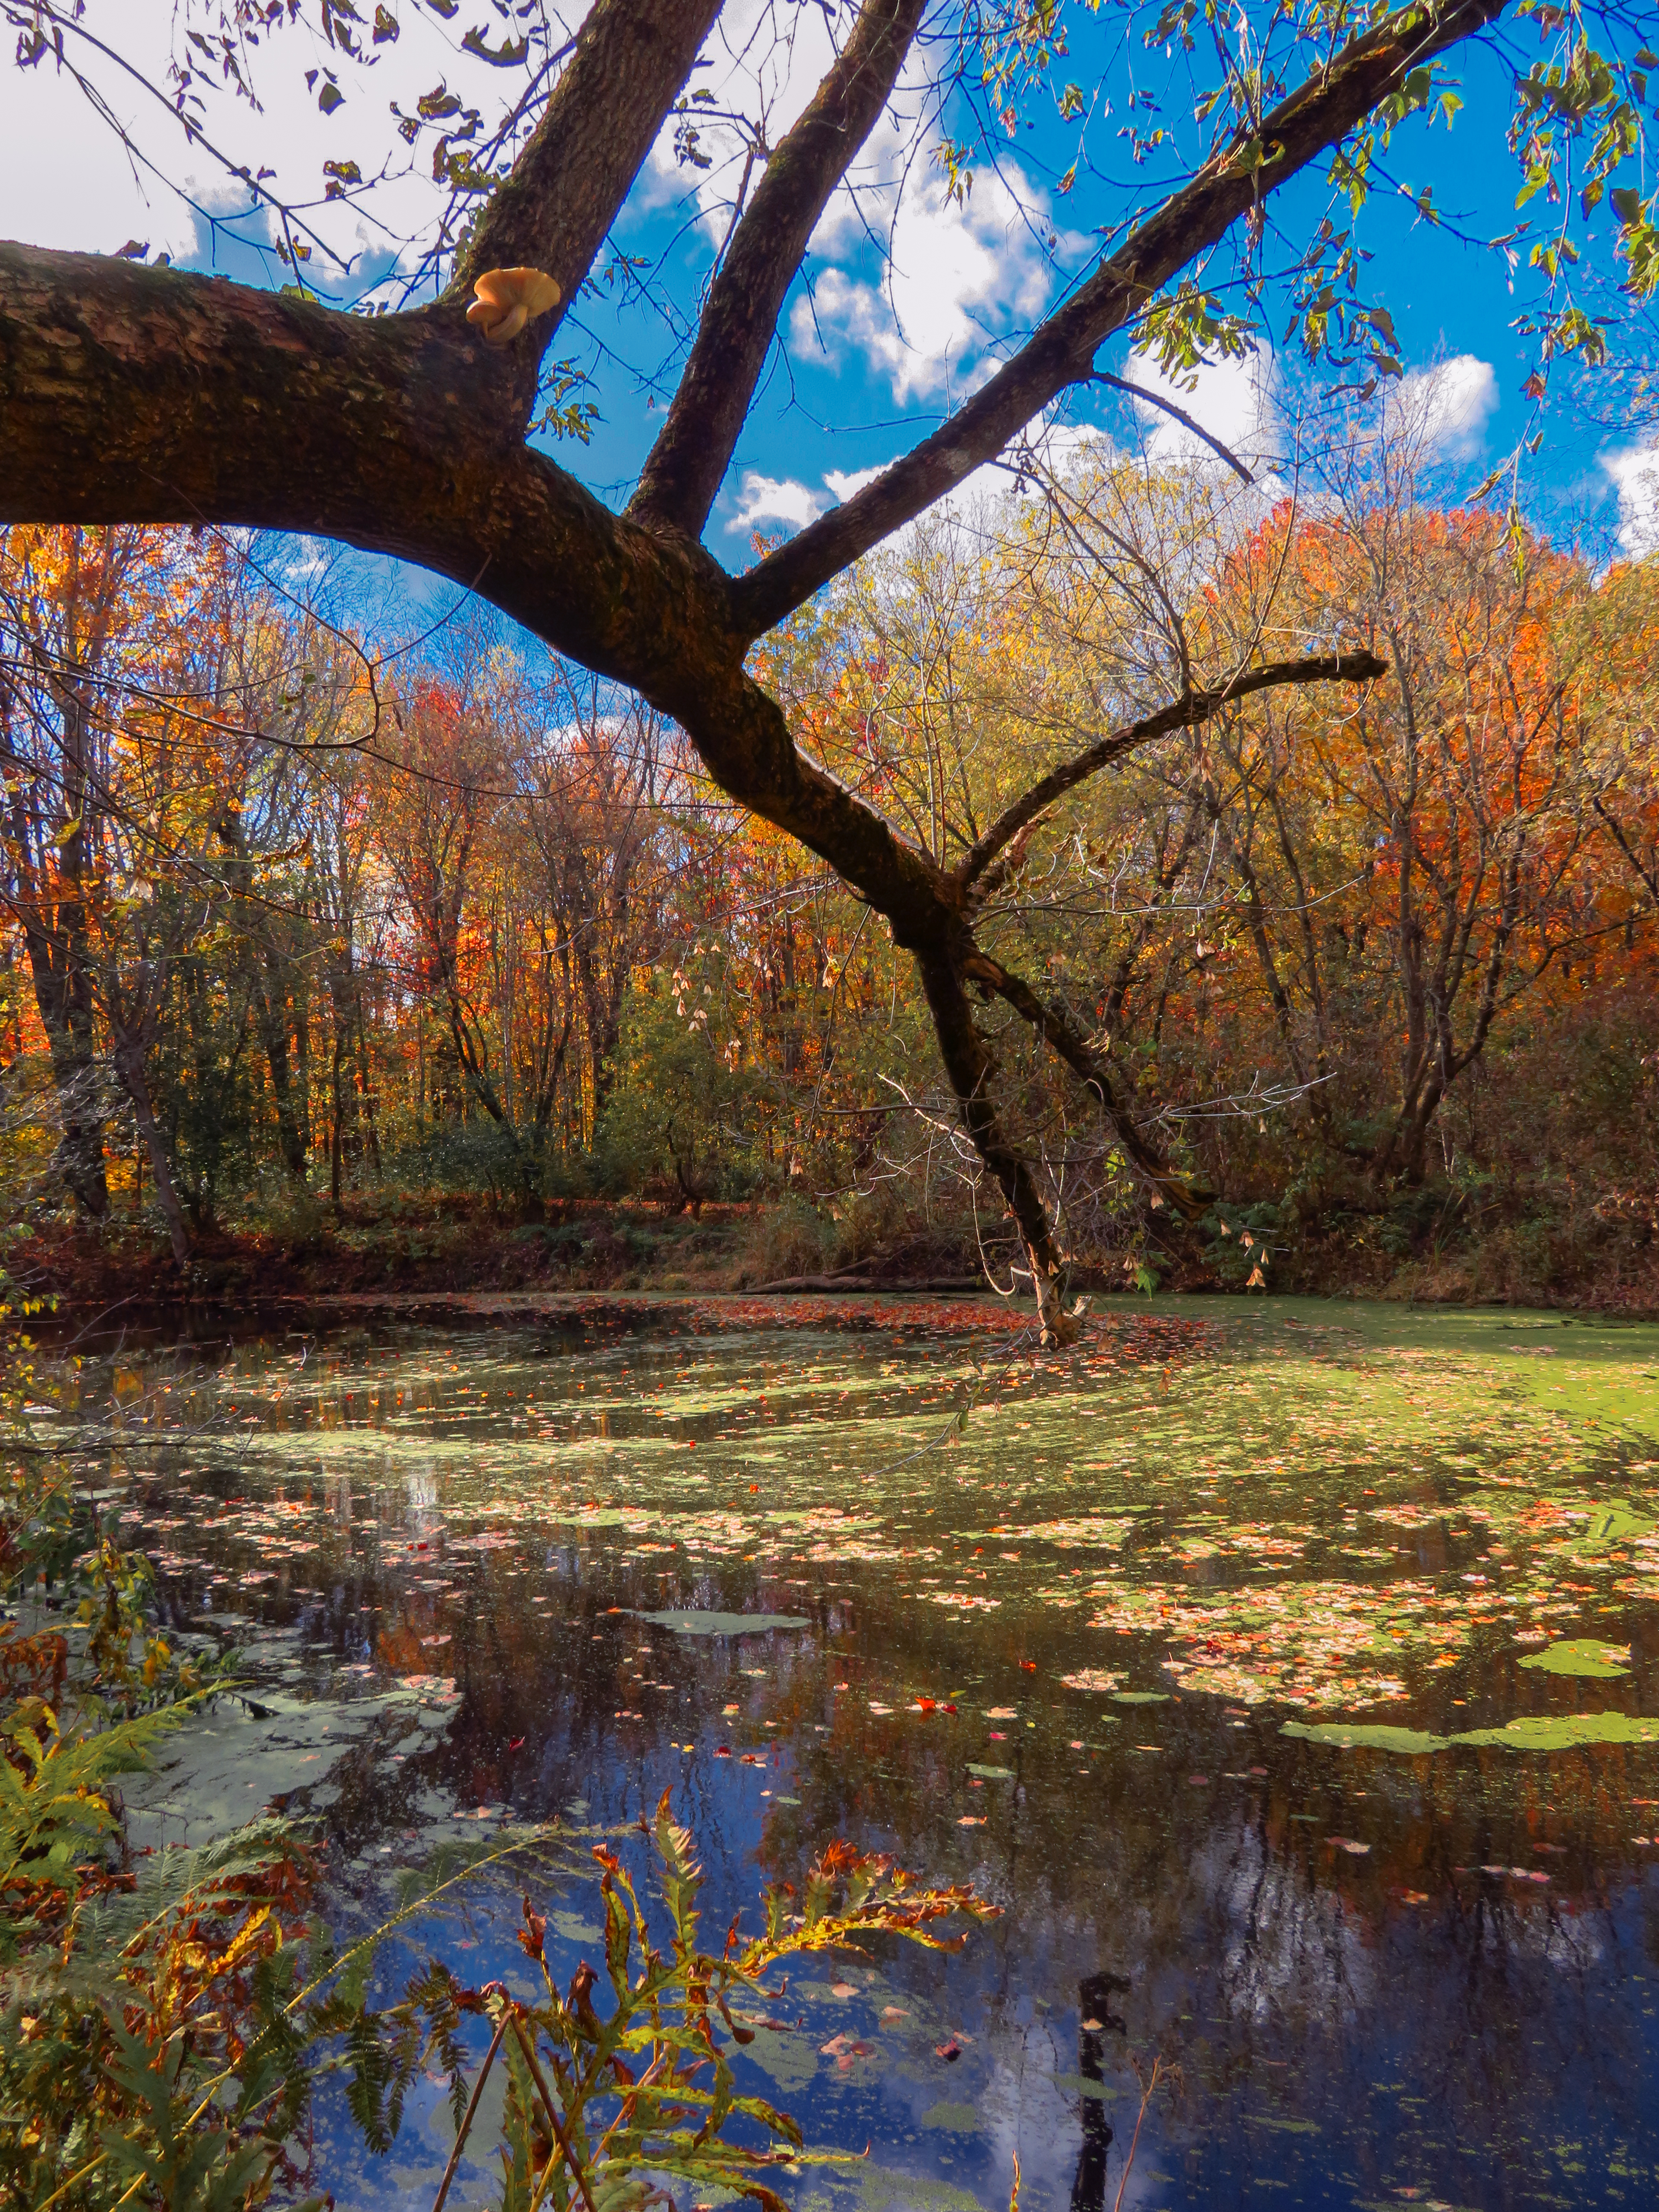
natural, water, plant, sky, People in nature, natural landscape, leaf, nature, botany, wood, natural environment, tree, branch, twig, vegetation, trunk, grass, sunlight, biome, watercourse, lake, atmospheric phenomenon, bank, landscape, deciduous, riparian zone, fluvial landforms of streams, rural area, lacustrine plain, morning, forest, grove, Tints and shades, beauty, woodland, wetland, art, temperate broadleaf and mixed forest, reflection, winter, stream, wildlife, creek, wilderness, nature reserve, riparian forest, pond, spring, Northern hardwood forest, tidal marsh, marsh, old growth forest, Freshwater marsh, bog, reservoir, fen, shadow, plant stem, floodplain, autumn, visual arts, evening, loch, bayou, swamp, river